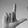
ASL letter: L